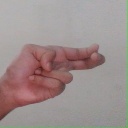
अक्षर: ह